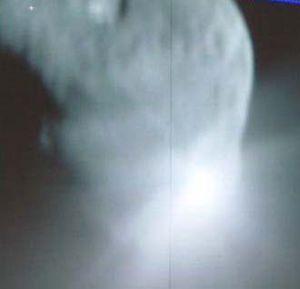
9P/Tempel est une comète périodique découverte le 3 avril 1867 par l'astronome Ernst Wilhelm Tempel, qui travaillait à cette époque à l'observatoire de Marseille, en France. Elle est usuellement appelée Tempel 1 pour la distinguer des autres comètes découvertes par Ernst Tempel.